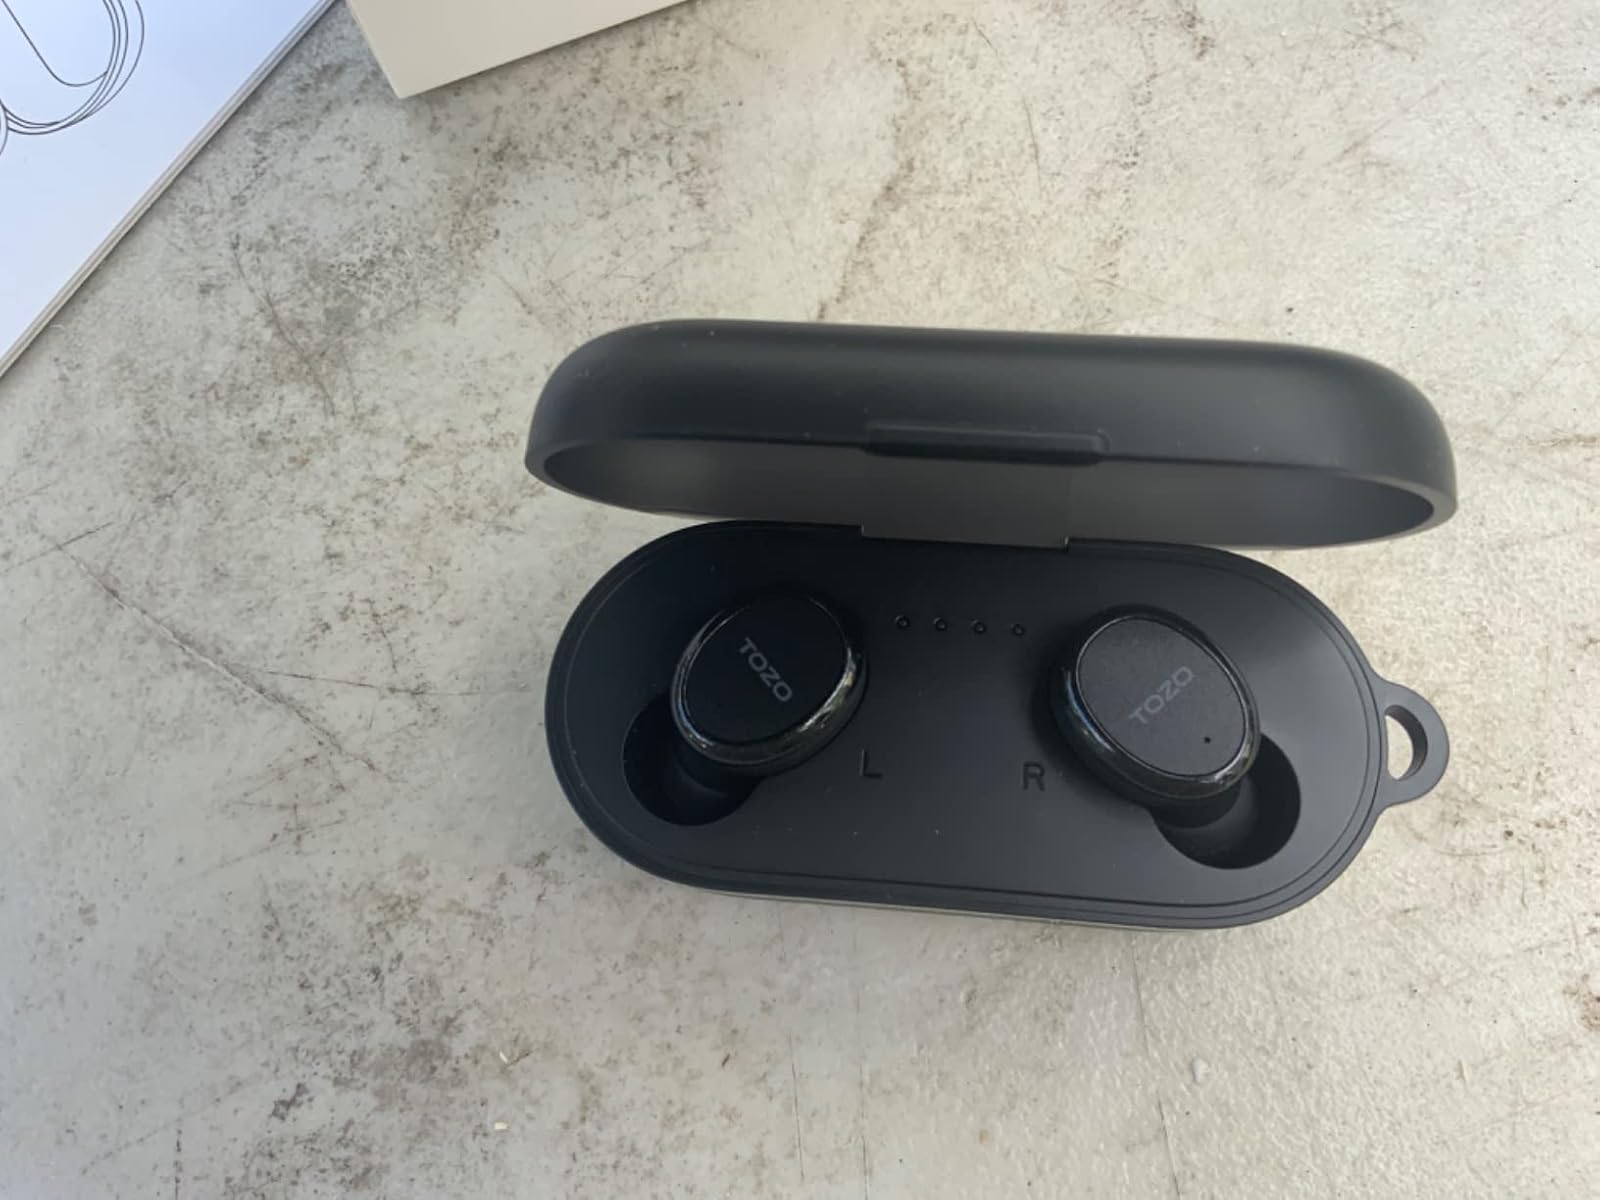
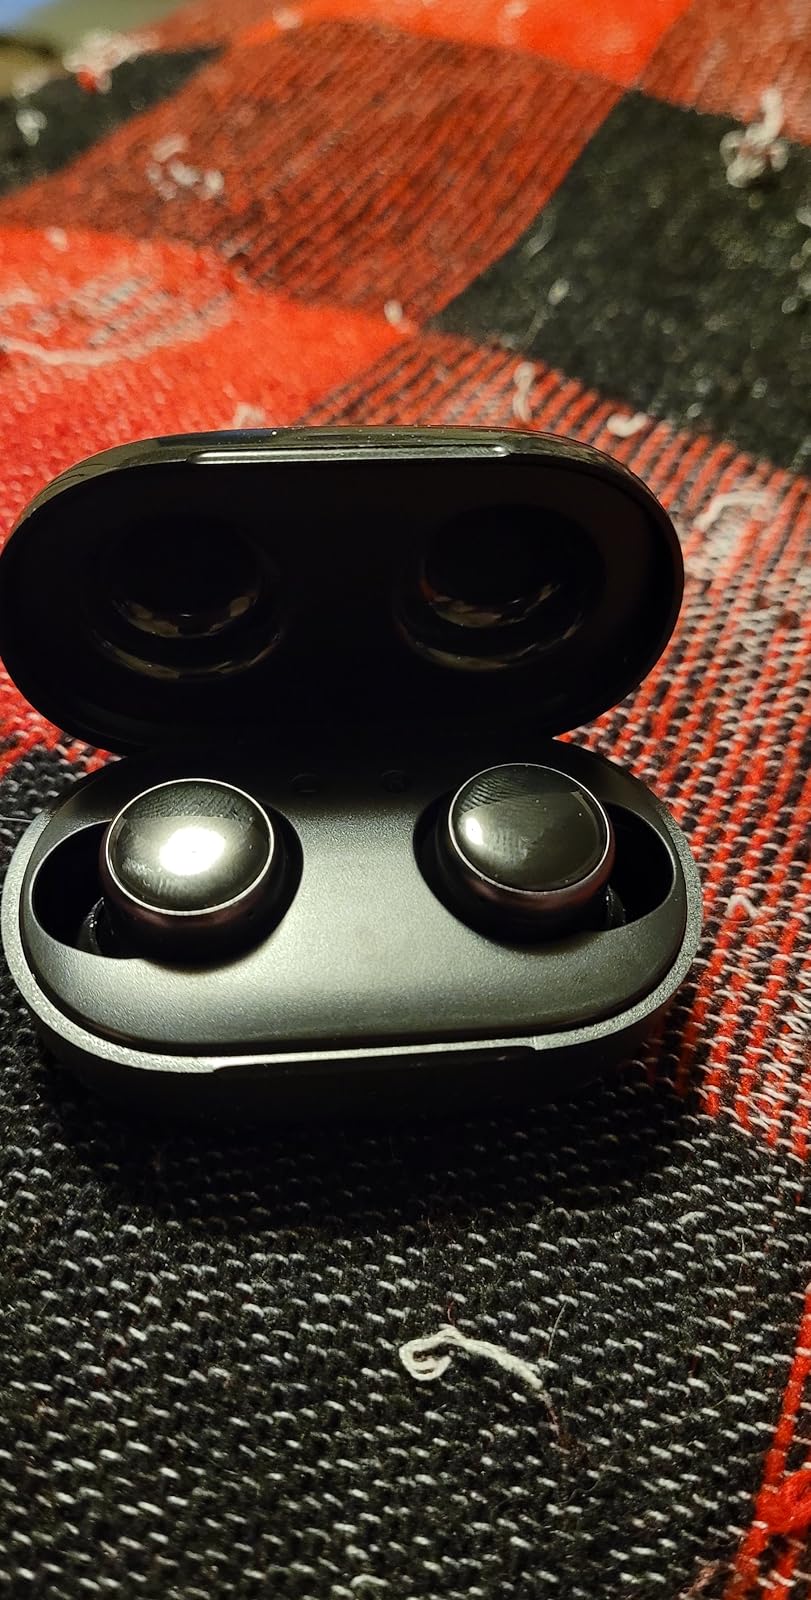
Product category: earbuds
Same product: no